Gila Cliff Dwellings National Monument

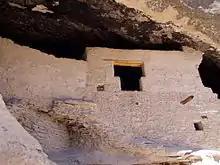
T-shaped doorway, common in precontact Southwestern stacked stone buildings

These federal reservations were called national monuments and were to be managed by the Interior, Agriculture, and War departments, depending on which agency had controlled a particular site before it was withdrawn for preservation. In December 1906, Gila Forest Supervisor R. C. McClure reported to the chief forester in Washington, D.C. that the Gila Cliff Dwellings warranted preservation by the national government to avoid further removal of artifacts by hunters and other prospectors.